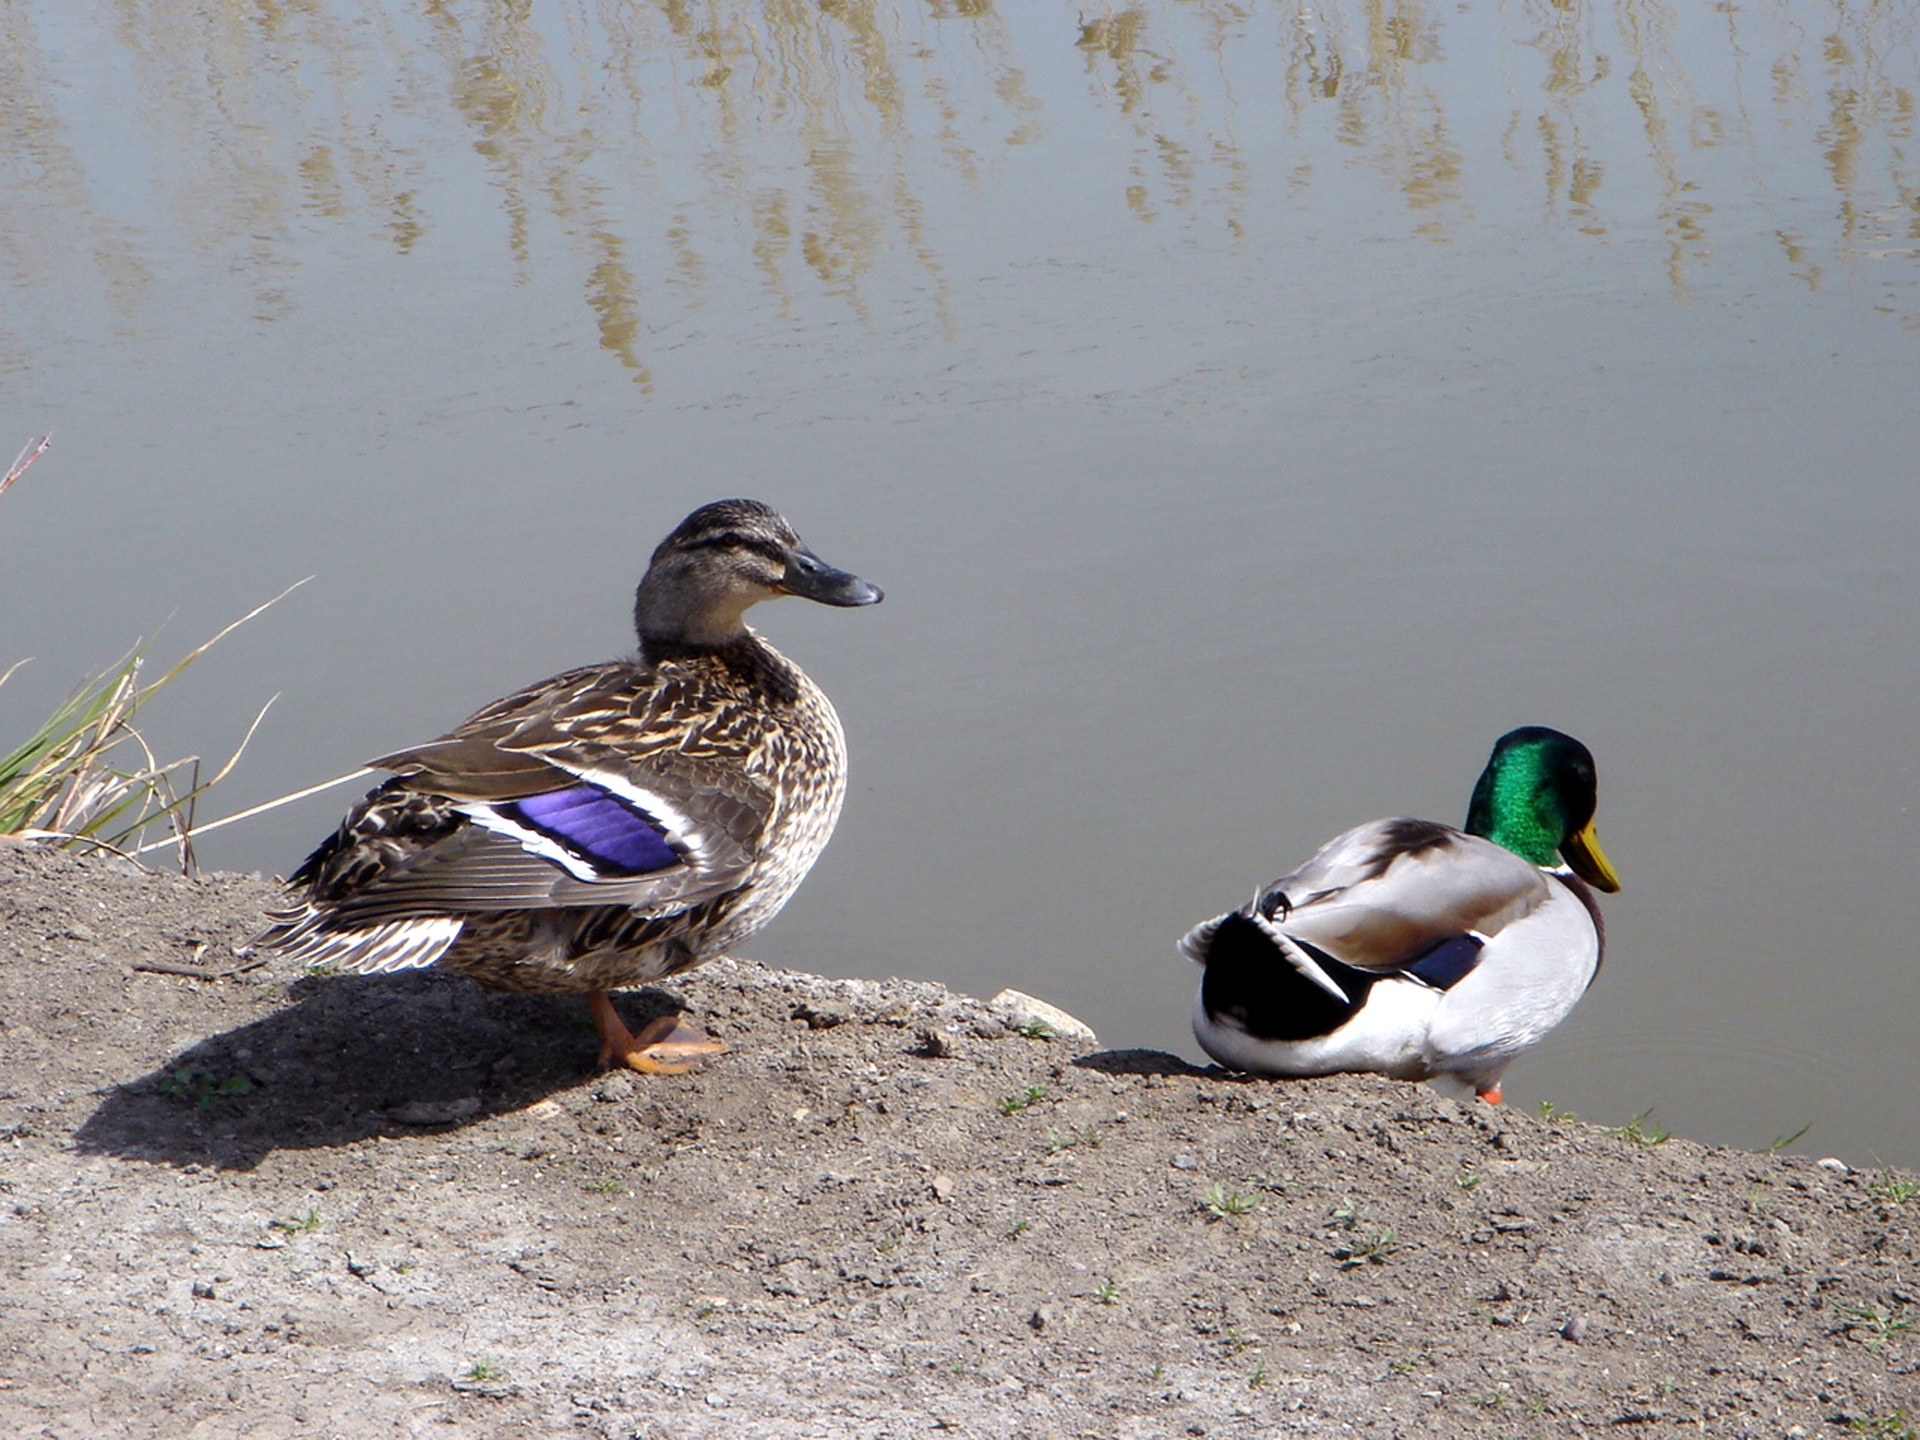
water, nature, bird, wildlife, spring, beak, fauna, poultry, duck, vertebrate, waterfowl, water bird, mallard, canard, ducks geese and swans